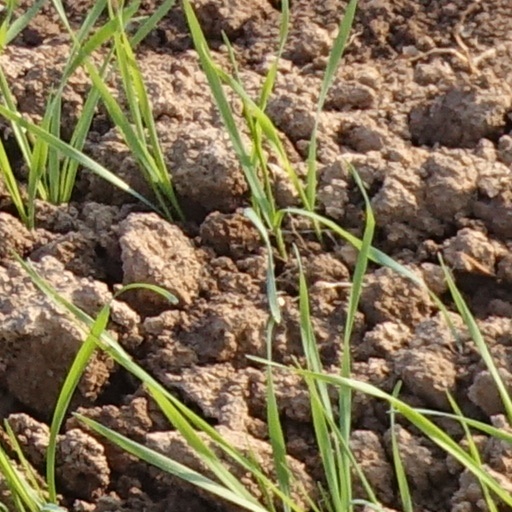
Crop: wheat